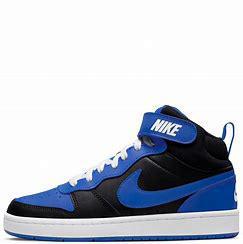
Brand: Nike
Model: Court Borough Mid 2